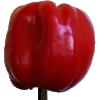
Label: Pepper Red 1